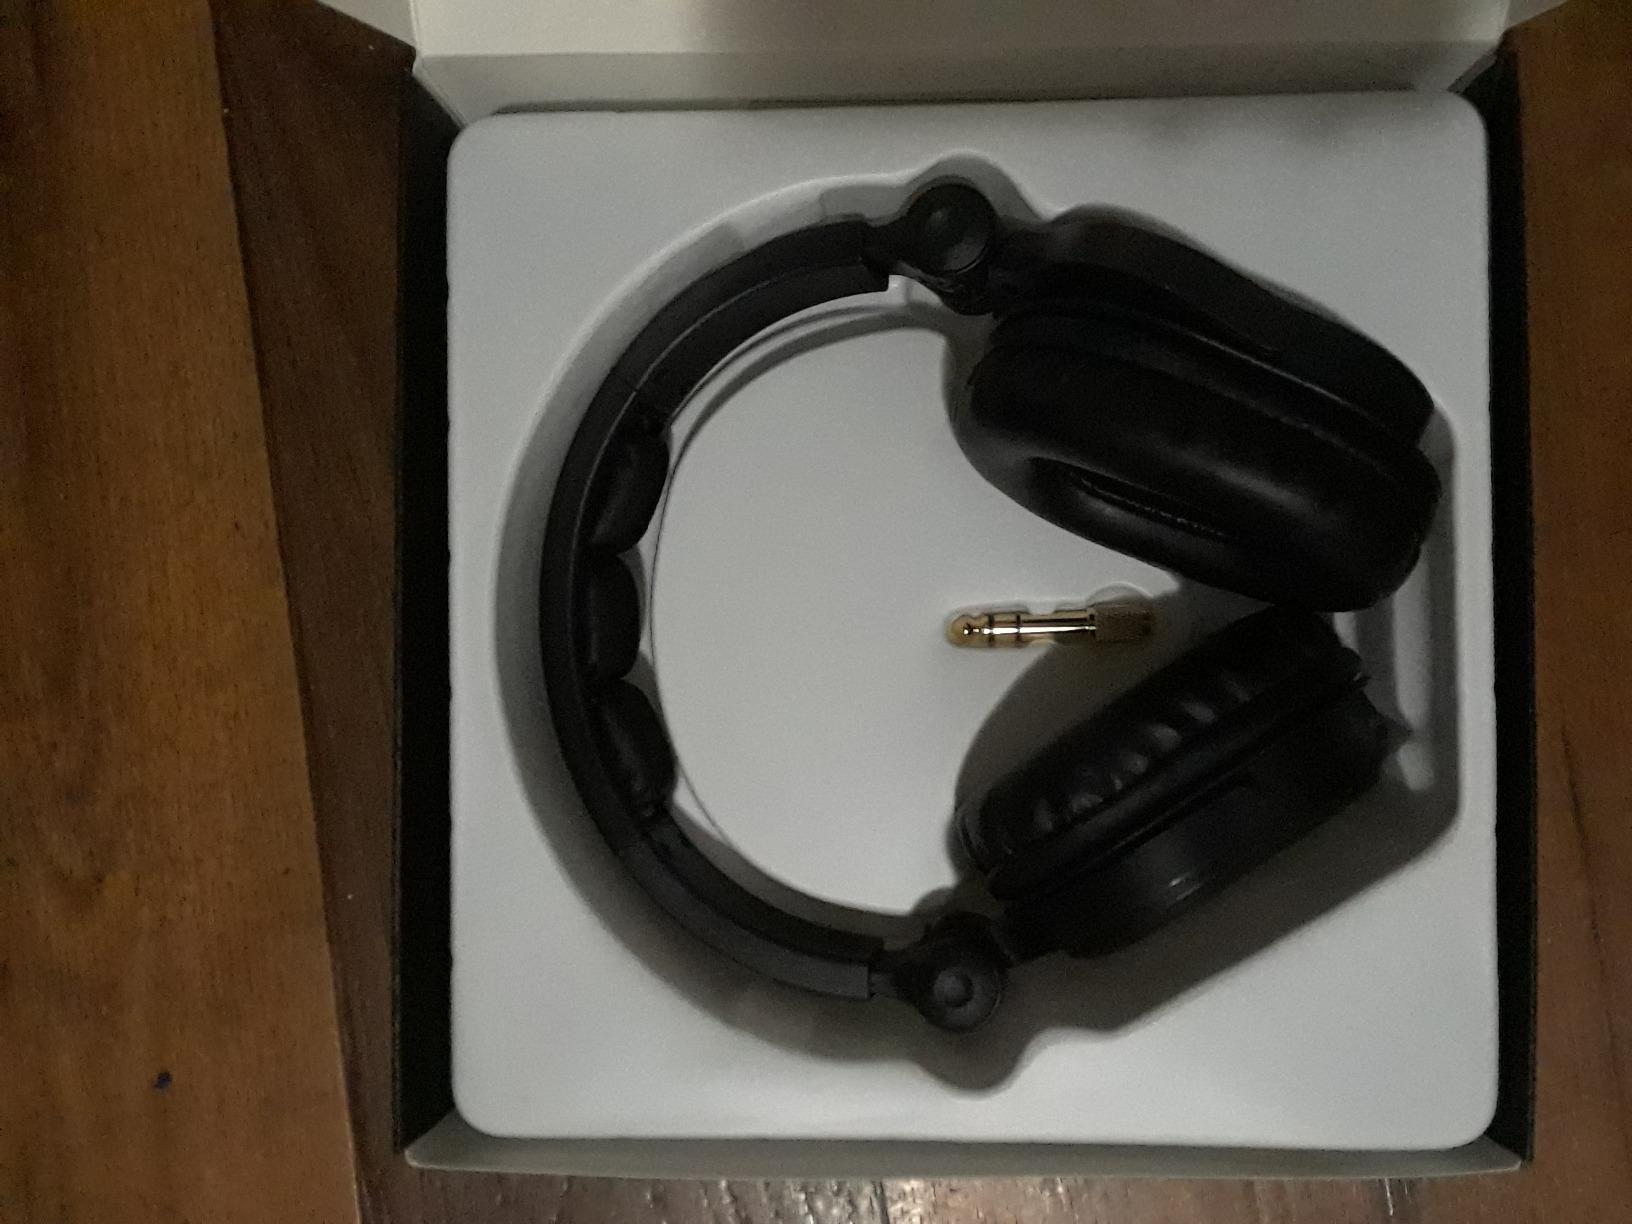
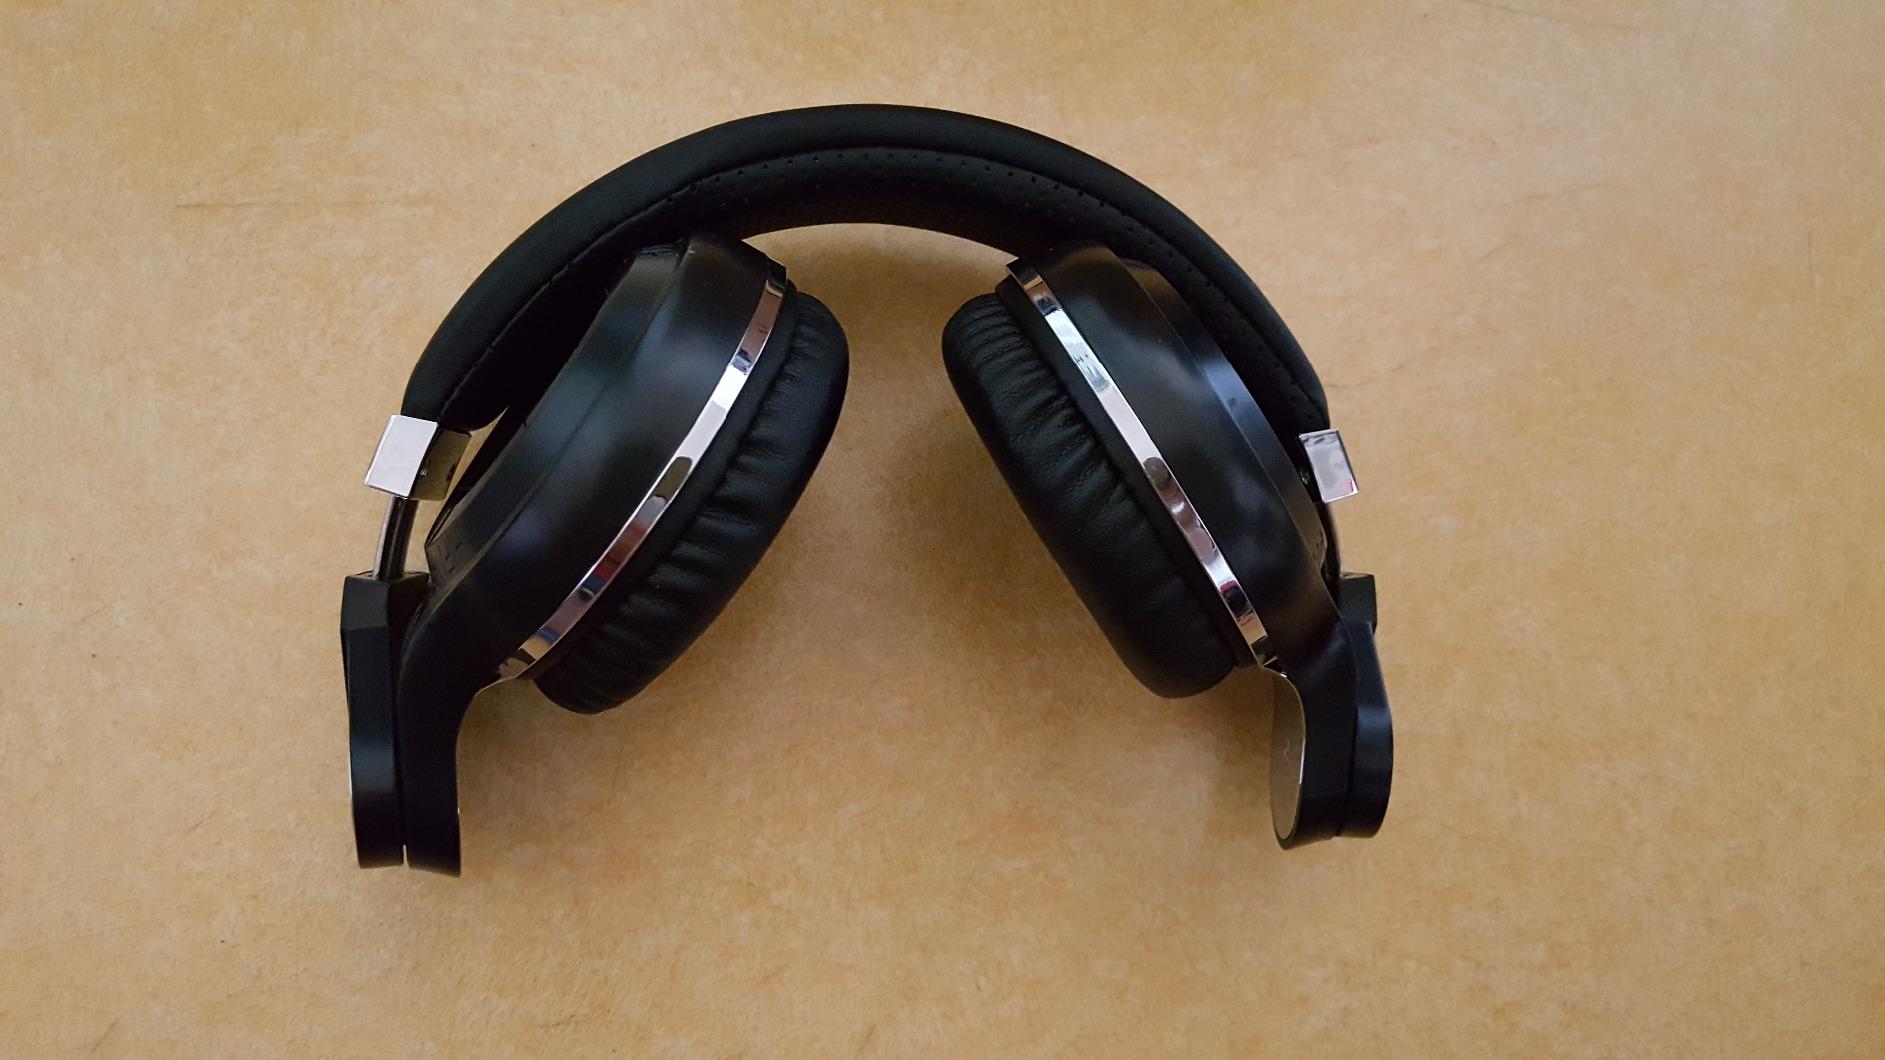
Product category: headphones
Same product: no